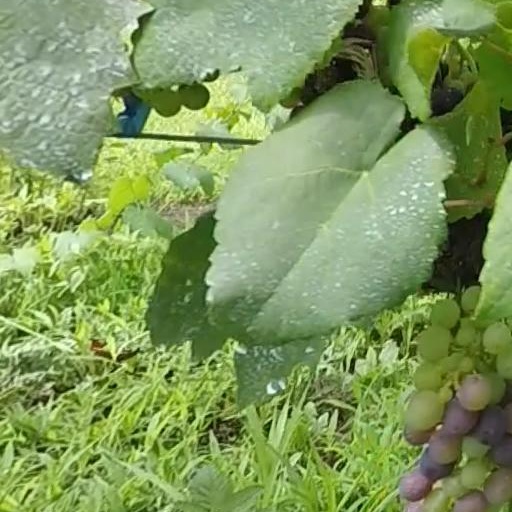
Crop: grape